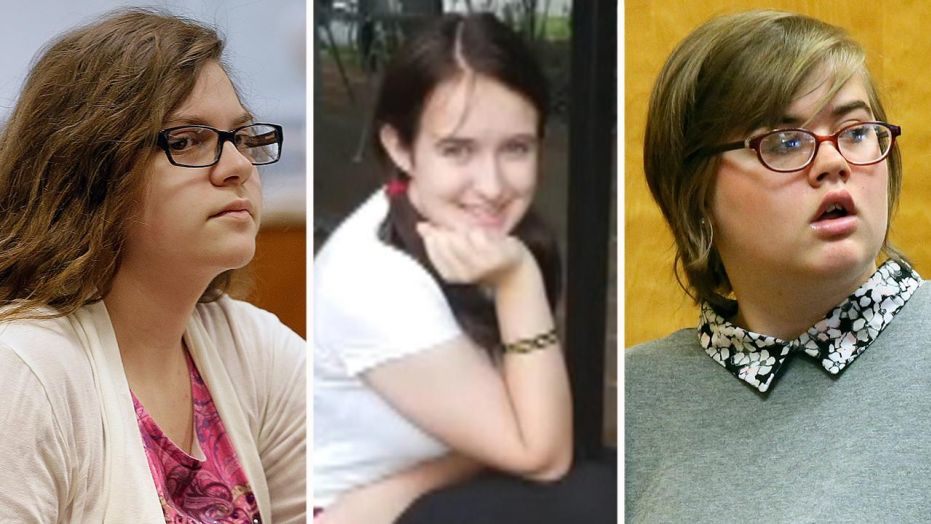
Gender: women